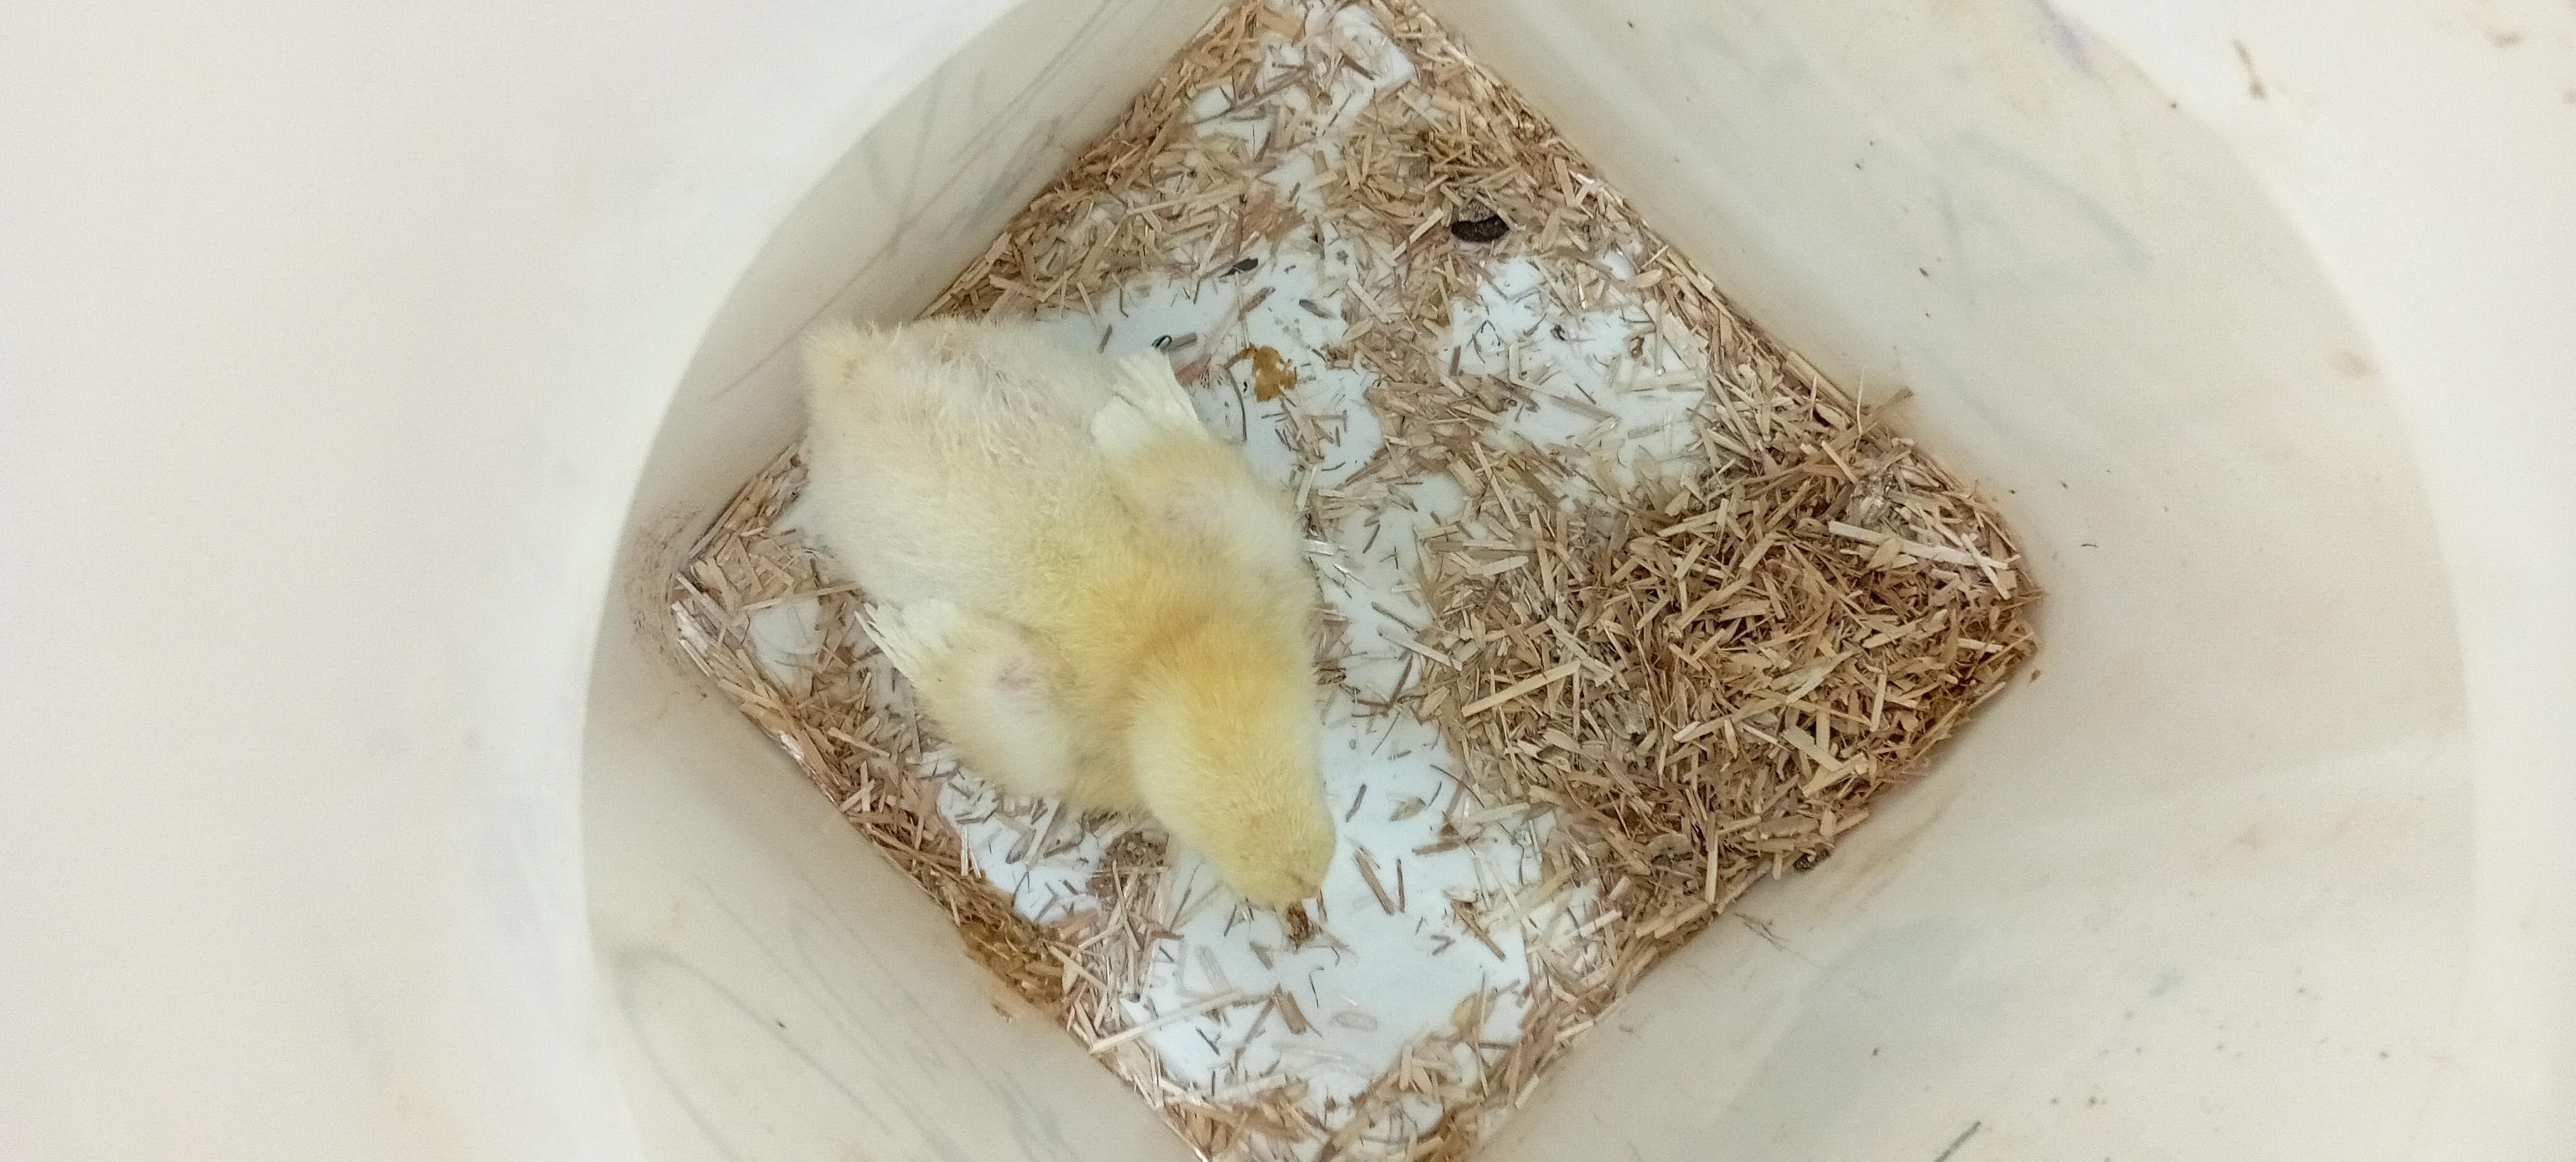
Weight: 198 g